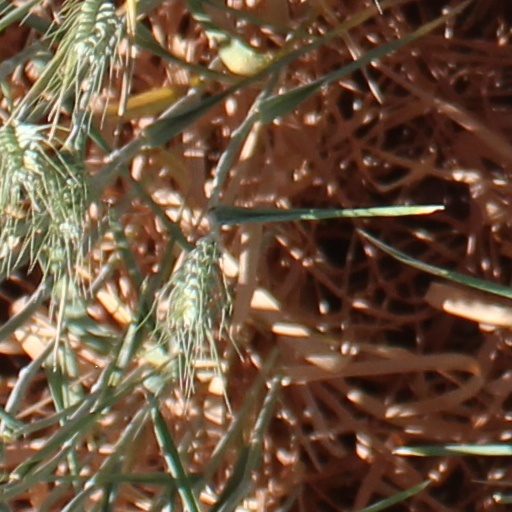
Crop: wheat